Choilley-Dardenay

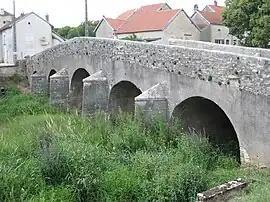
The bridge in Choilley

Choilley-Dardenay is a commune in the Haute-Marne department in north-eastern France.